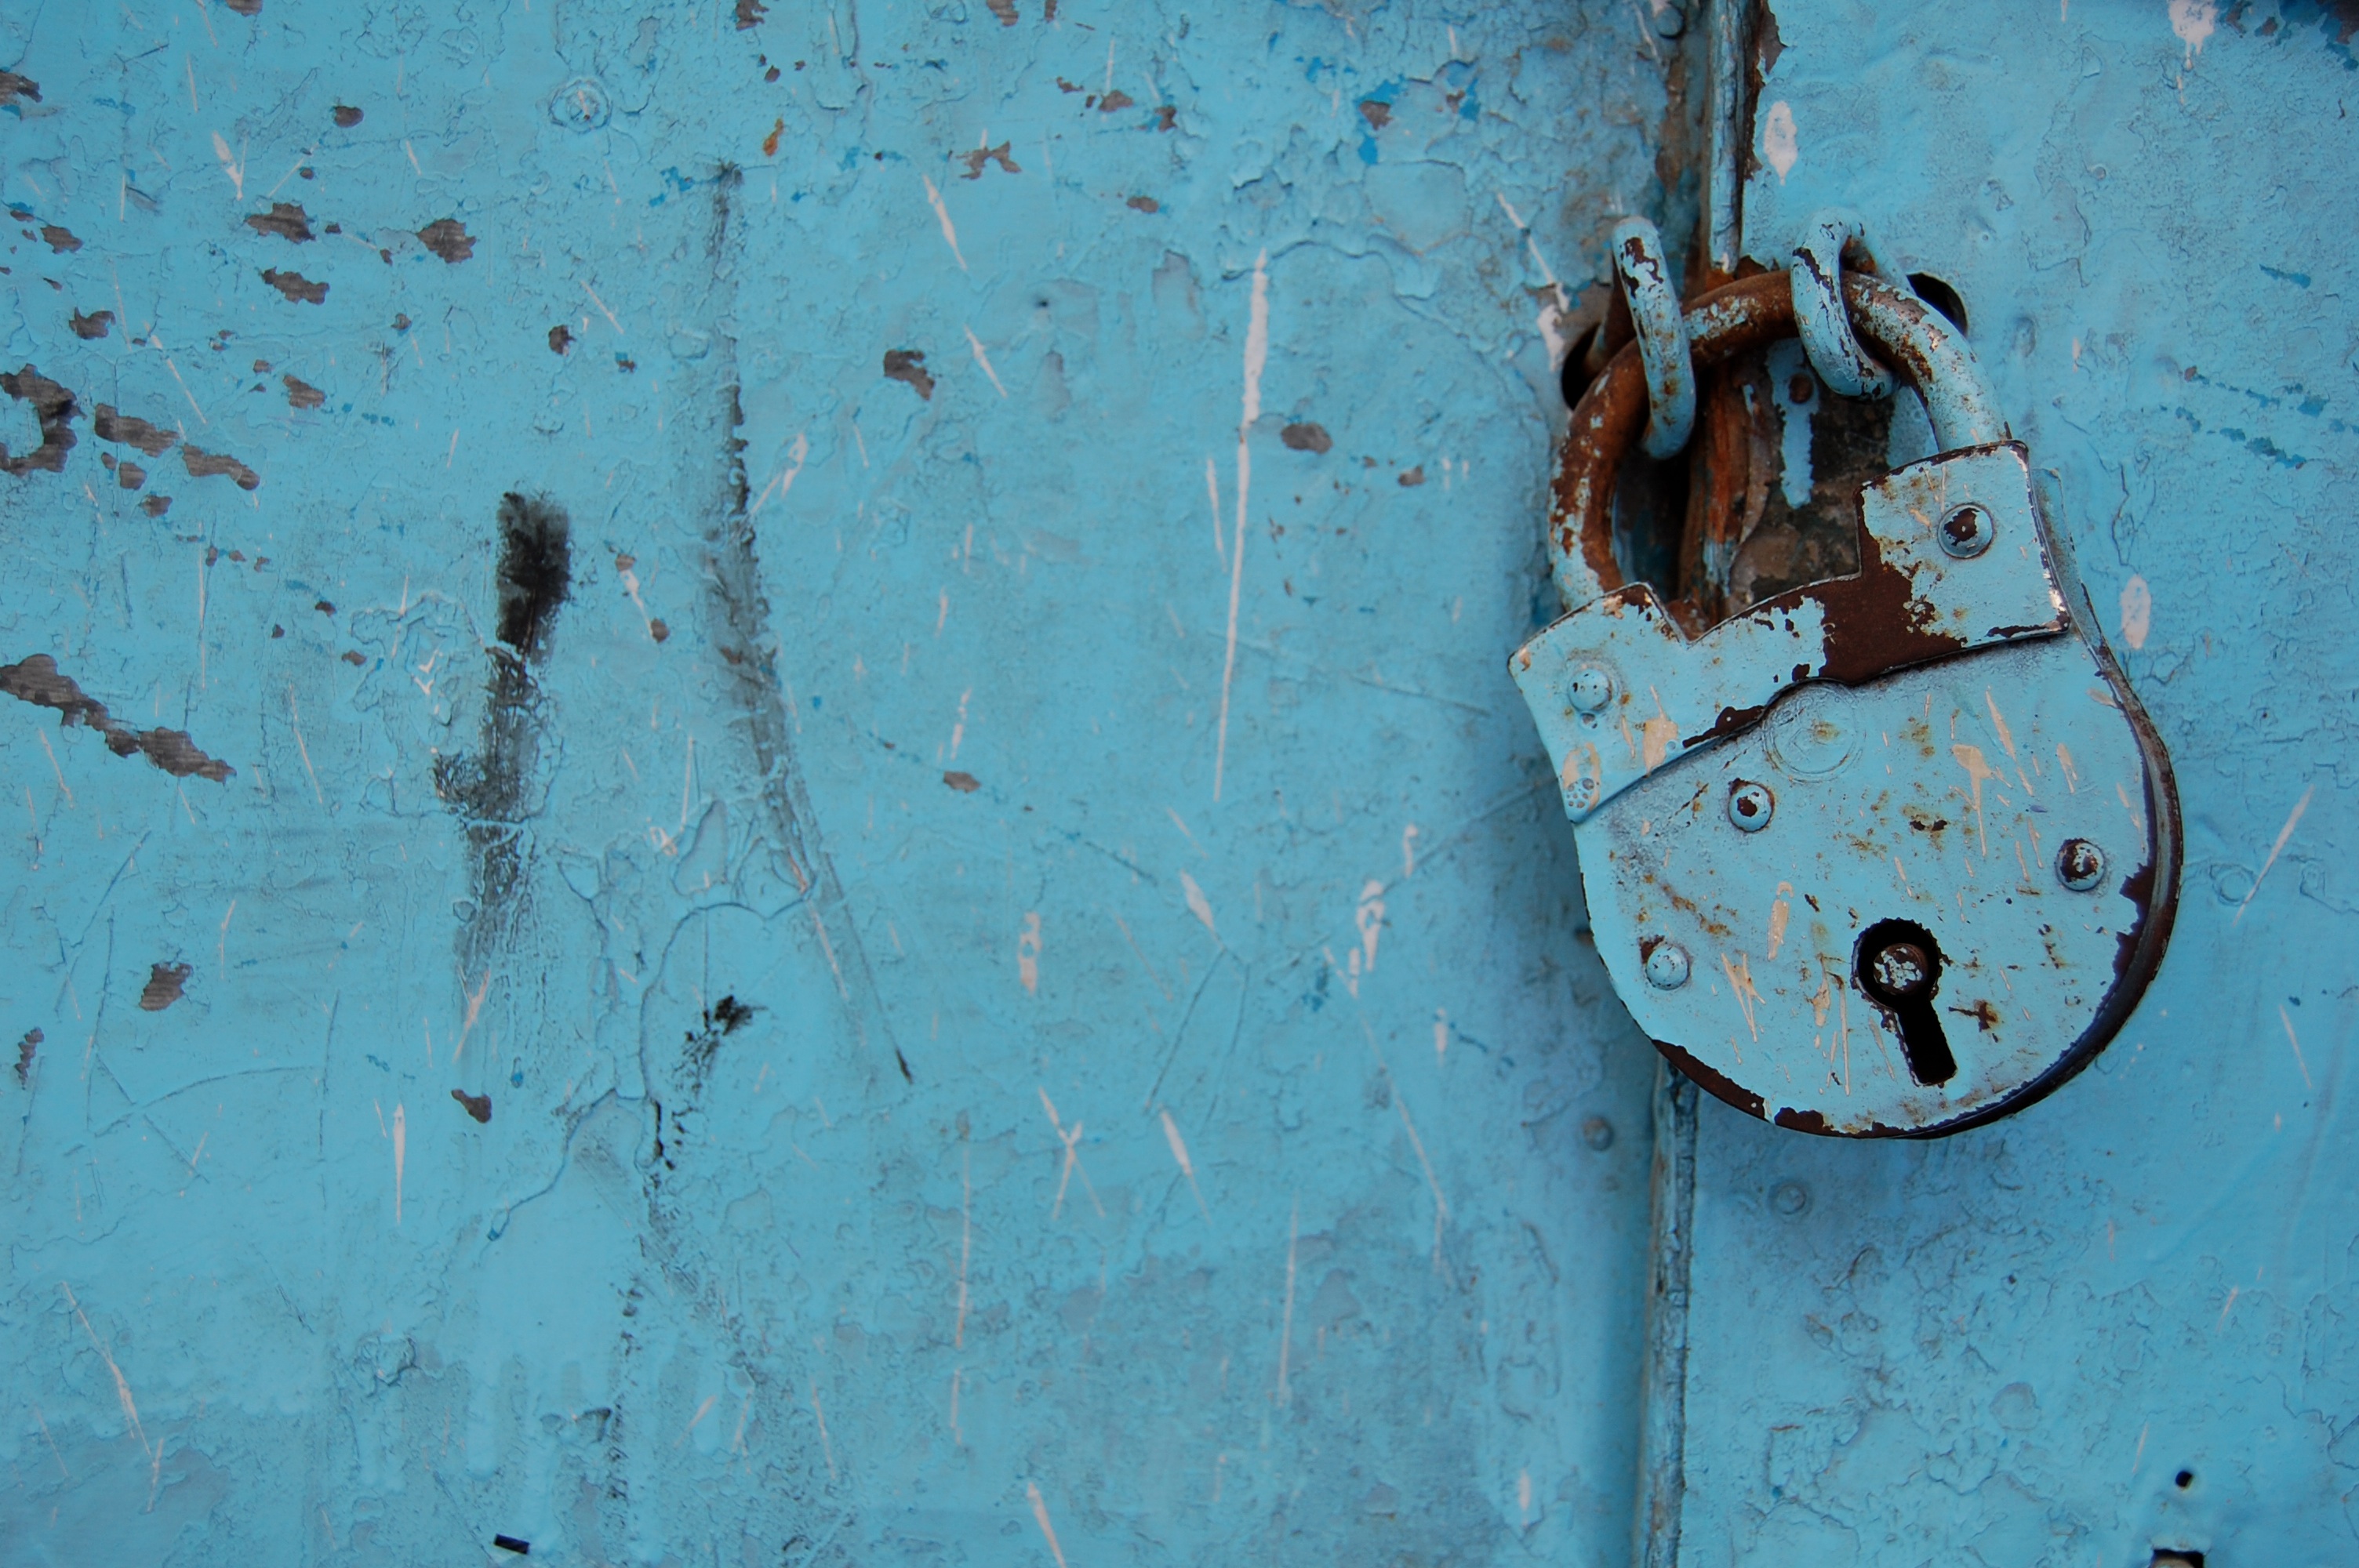
wall, color, blue, painting, art